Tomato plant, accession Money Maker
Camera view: vertical (180 deg); turntable rotation: 120 degrees
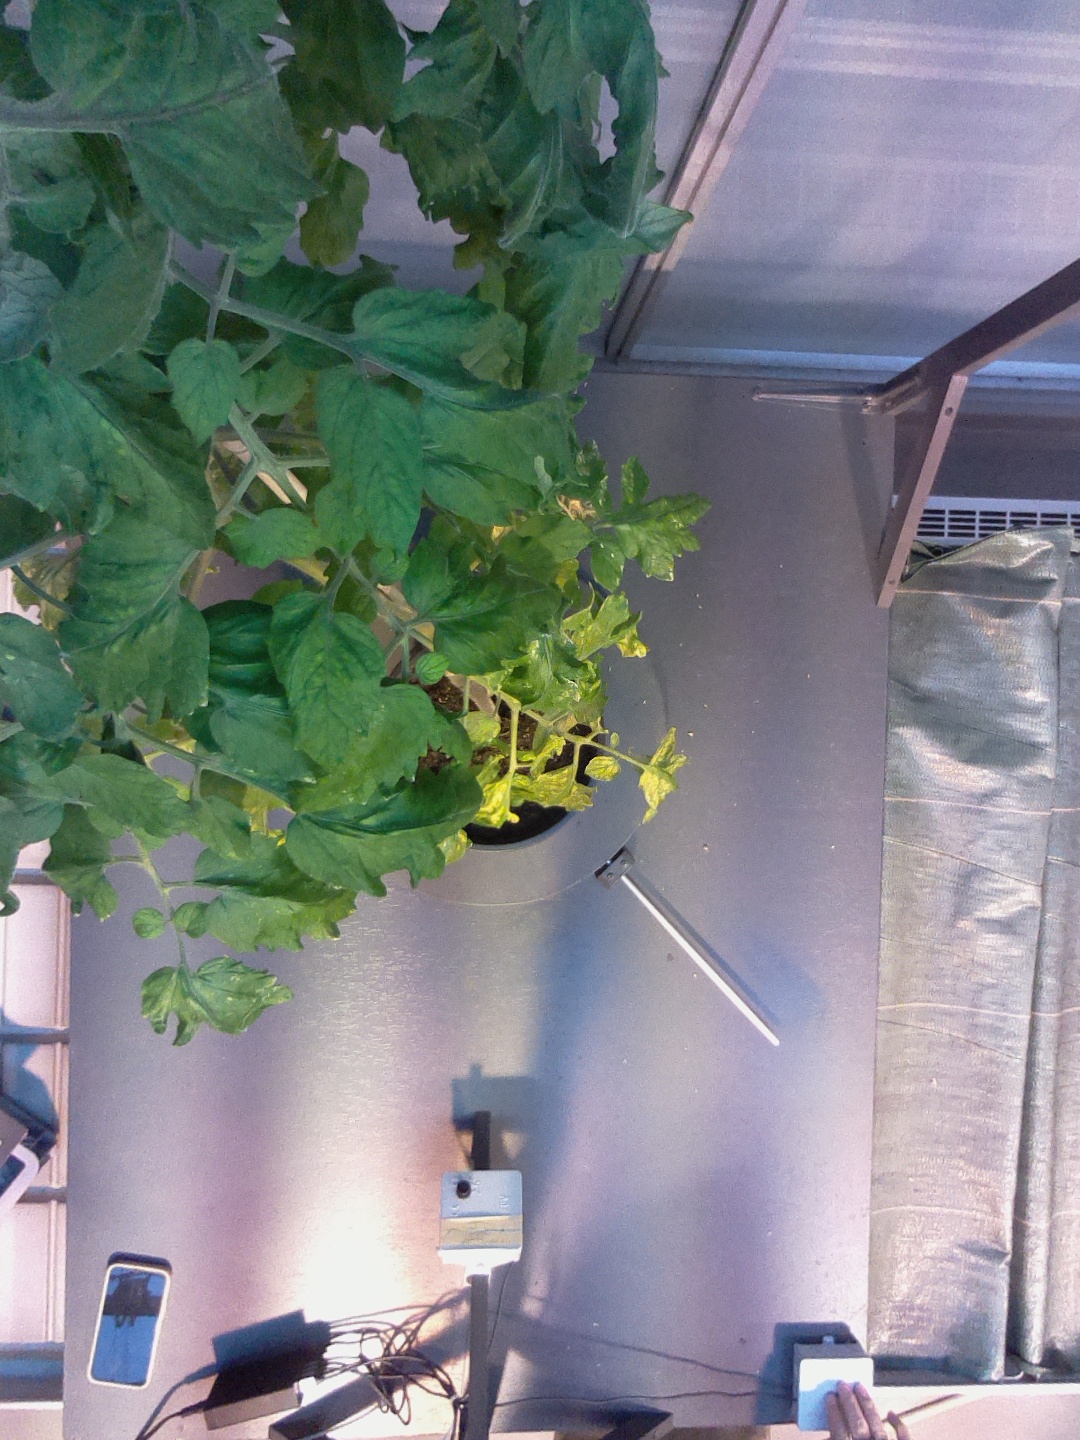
BBCH growth stage 72: 20%-30% of final fruit size